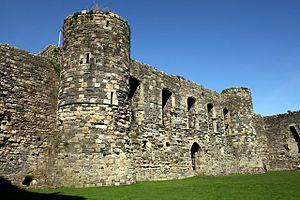
Le château de Beaumaris est situé sur l'île d'Anglesey, au pays de Galles, dans la ville de Beaumaris. Sa construction débute en 1295, après la conquête du pays de Galles par le roi anglais Édouard Iᵉʳ. Les travaux, dirigés par l'architecte savoyard Jacques de Saint-Georges, sont particulièrement coûteux et durent jusqu'en 1330 sans que le château soit jamais achevé. Construit en pierres extraites à Anglesey, il suit un plan concentrique à deux enceintes entourées de douves. Il est conçu de sorte à pouvoir être ravitaillé par la mer, même en cas de siège.